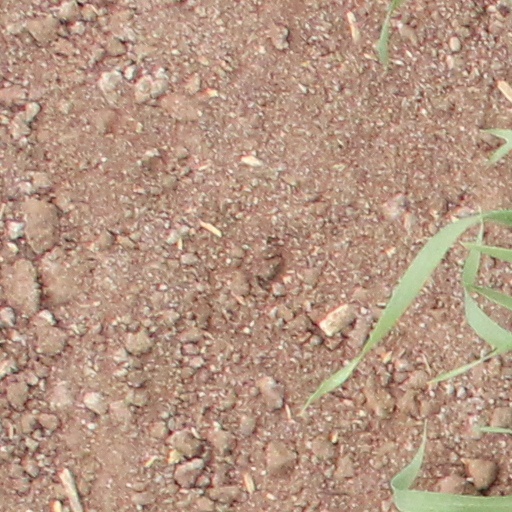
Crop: wheat